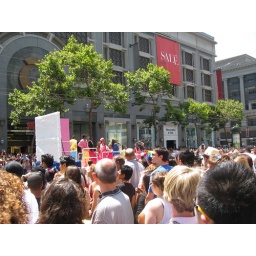
The dude in the pink shirt is STYLIN'.